Stephen Allen House

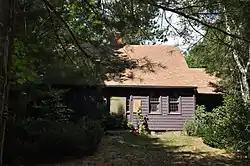

The Stephen Allen House is an historic house on Sharp Street, on the northeast corner of its junction with Rhode Island Route 102, in West Greenwich, Rhode Island. The main block of this -story Cape style wood-frame house was built c. 1787 by Stephen Allen, a farmer. The house is five bays wide, with a central chimney and a center entry which is framed by a later Greek Revival surround. There is a -story ell extending to the east (right) of the main block. To the east of the main house stands what originally appeared to be a shed that has since been converted for use as a small horse stable. Evidence suggests this structure was built sometime before 1862 as a store.